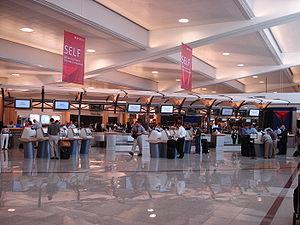
L’aéroport international Hartsfield-Jackson d’Atlanta est le plus grand aéroport des États-Unis et du monde par son trafic.